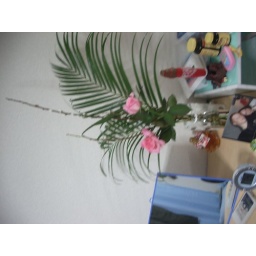
wjen i got them home and put them in a plastic bottle they still looked nice!!